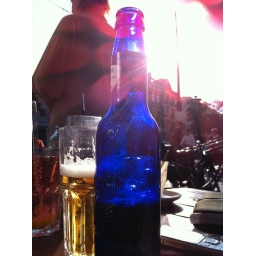
New cool beer from Gulpener: Neubourg in a blue bottle #trend